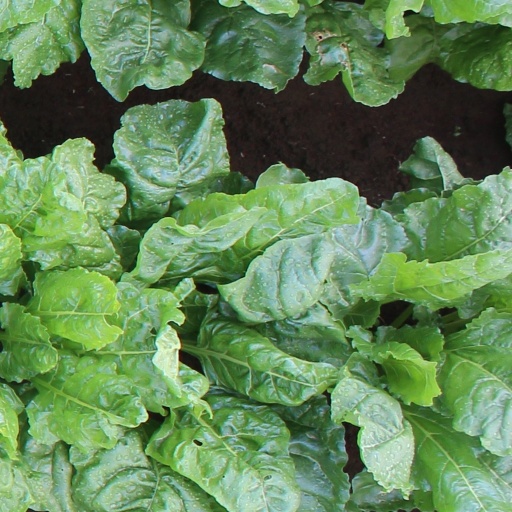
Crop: sugar beet